Law & Order: Special Victims Unit season 10

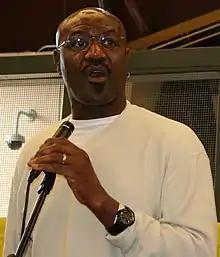
Delroy Lindo plays a sharp detective and grieving father in "Baggage" for which he won an NAACP Image Award for Outstanding Supporting Actor in a Drama Series.

The seventh episode "Wildlife" was promoted before the season began for an undercover scene that showed chemistry between Detectives Benson and Stabler. One of the animals shown in this episode was an eleven-month-old white handed gibbon named Kimba. His fictional species in the show was named the "white crested gibbon" because there was no way that a critically endangered black crested gibbon could be used in the filming.